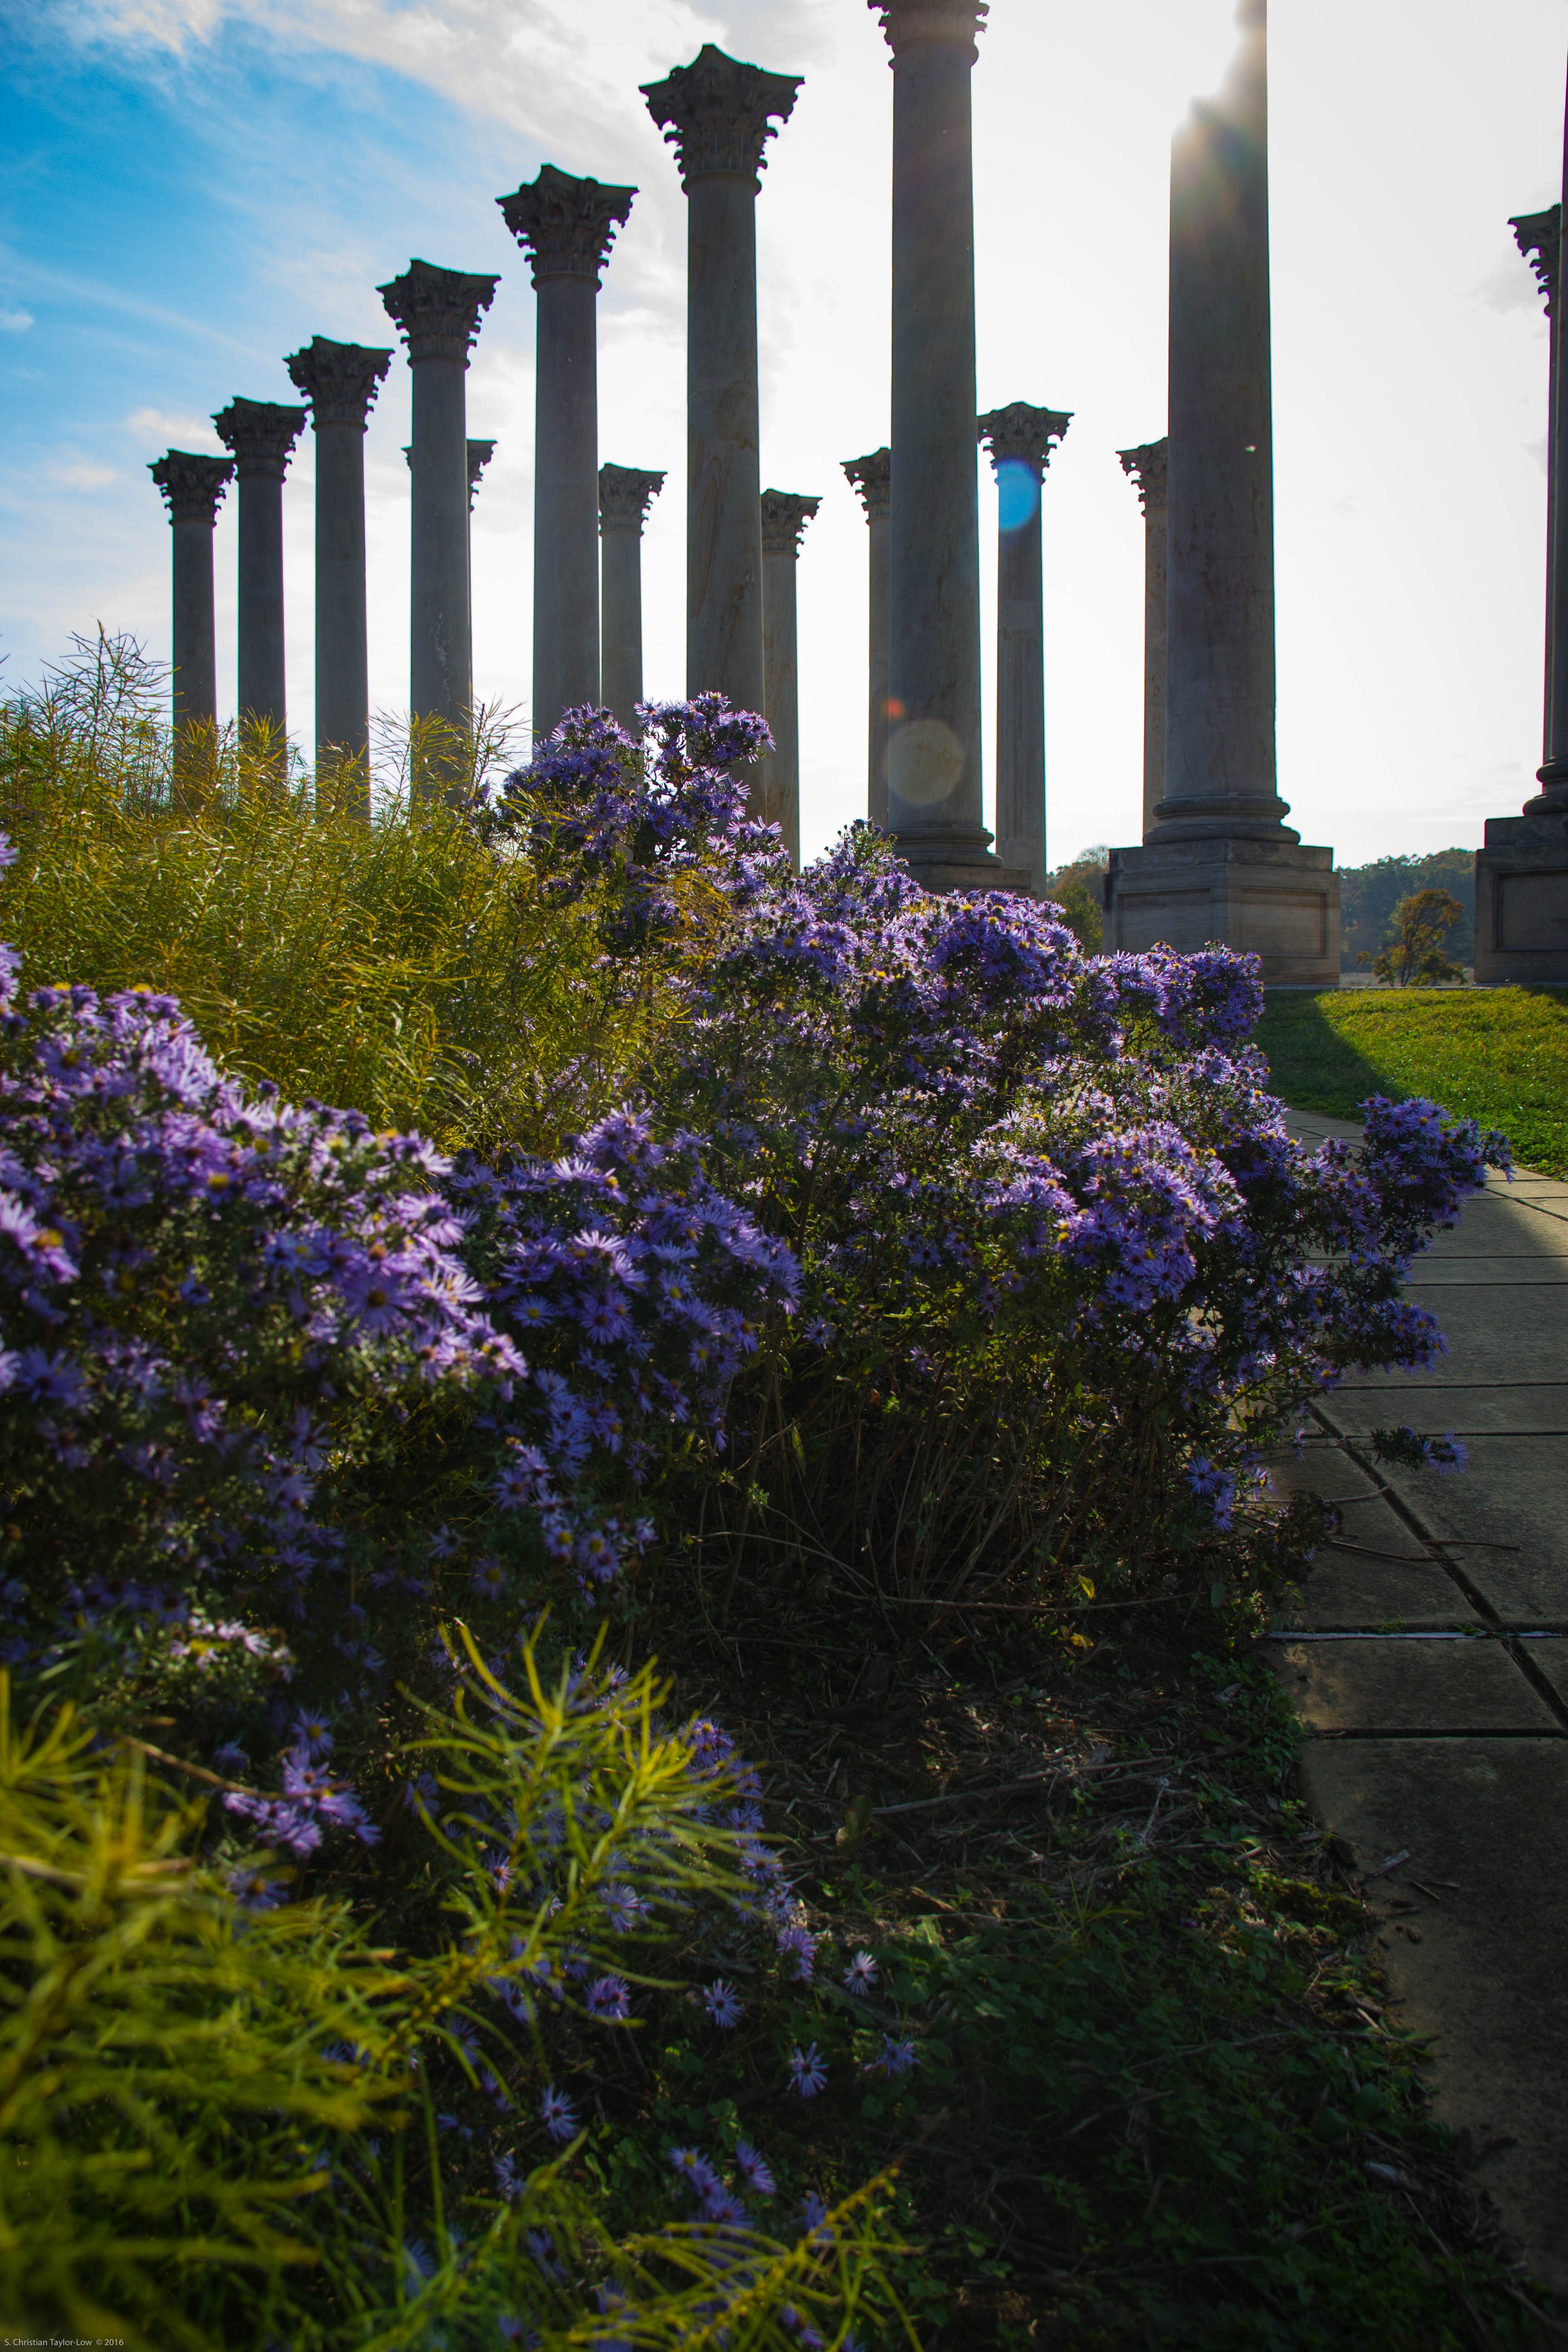
landscape, tree, plant, fall, flower, foliage, green, park, landmark, garden, flora, flowers, lens flare, memorial, columns, shrub, staffordshire, united kingdom, woody plant, national arboretum